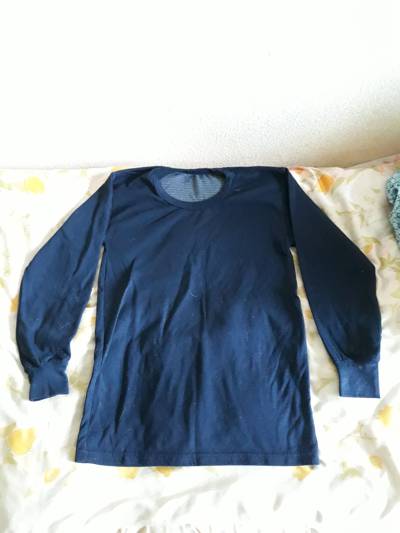
Waste category: clothes